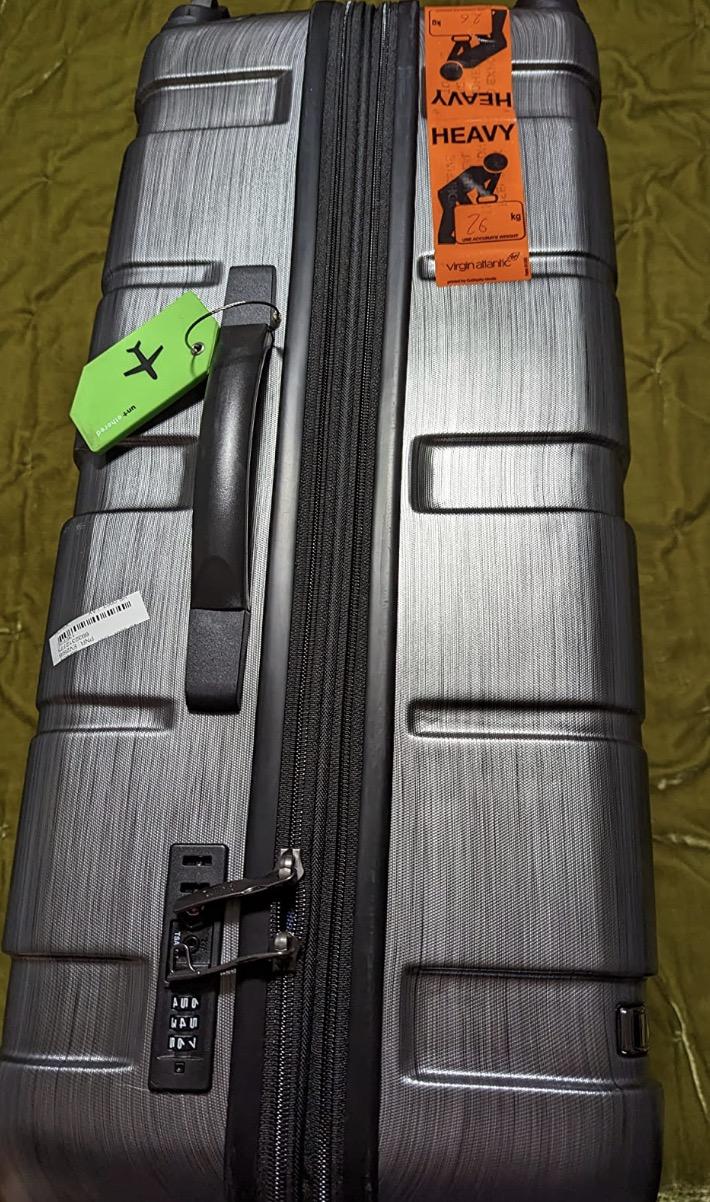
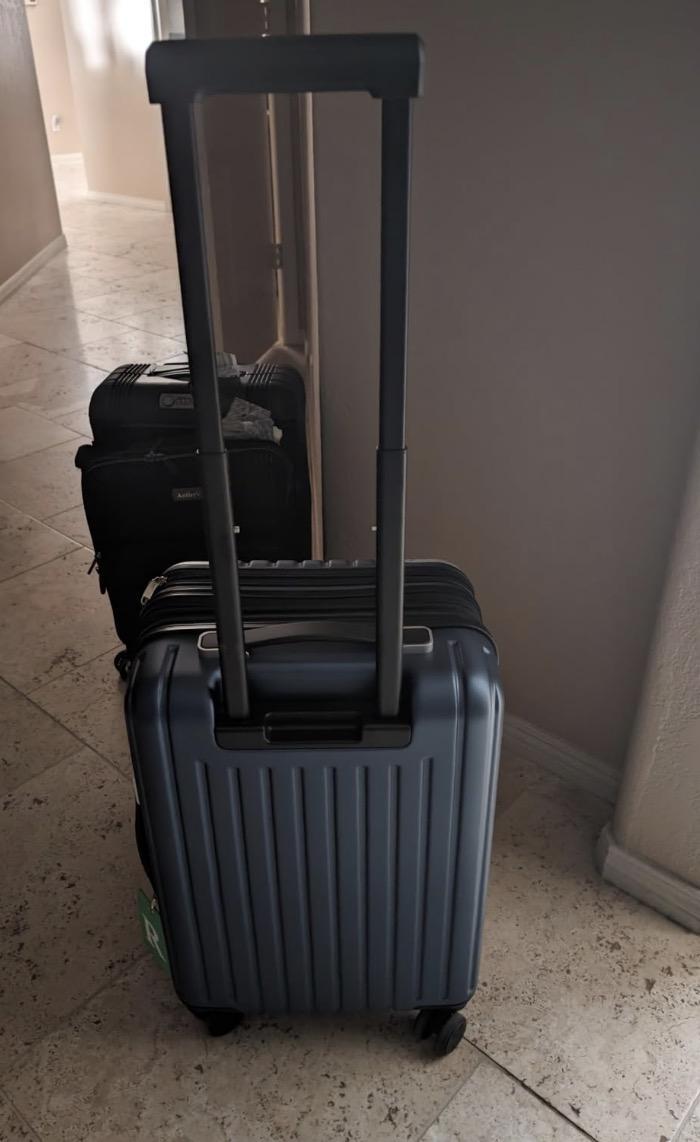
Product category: items_tea
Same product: no